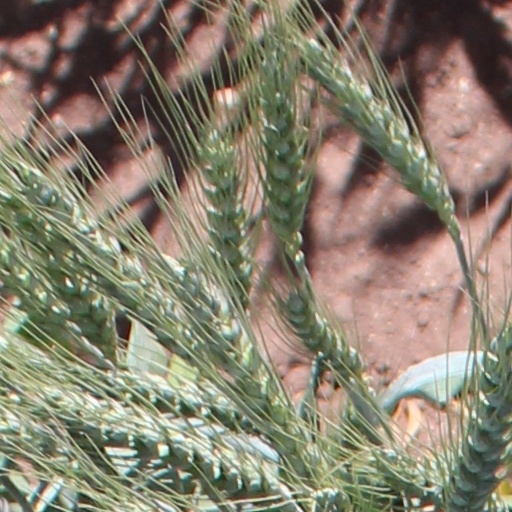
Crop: wheat